Ty Stiklorius

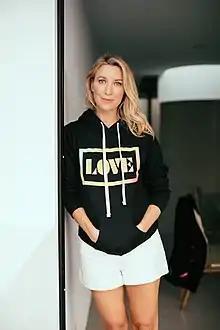

Ty Stiklorius (born Thaïs Stiklorius; February 25, 1975) is an American music executive and film and television producer. She is the founder and CEO of Friends at Work, a management company headquartered in Los Angeles.